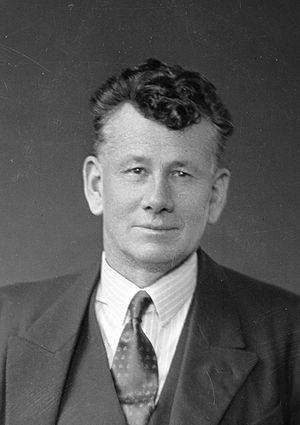
Michael Joseph Savage, né le 23 mars 1872 à Tatong près de Benalla dans la colonie du Victoria en Australie, et mort le 27 mars 1940 à Wellington en Nouvelle-Zélande, est un syndicaliste et homme d'État néo-zélandais. Premier ministre de Nouvelle-Zélande du 6 décembre 1935 jusqu'à sa mort, il dirige le premier gouvernement travailliste de l'histoire du pays. Il instaure le premier État-providence dans l'Empire britannique, transformant profondément la société de son pays, améliorant grandement le niveau de vie de ses compatriotes, et faisant de la Nouvelle-Zélande le « laboratoire social du monde ». L'un des Premiers ministres les plus influents du pays, il demeure aussi le mieux aimé et le plus populaire ; longtemps après sa mort, de nombreux foyers conservent son portrait dans leur salon. En 1999, le journal New Zealand Herald le reconnaît comme la personnalité néo-zélandaise la plus importante du XXᵉ siècle, estimant qu'il a fait plus que tout autre pour « forger le pays dans lequel nous vivons aujourd'hui ».